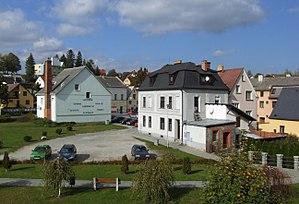
Žulová est une ville du district de Jeseník, dans la région d'Olomouc, en République tchèque. Sa population s'élevait à 1 248 habitants en 2018.